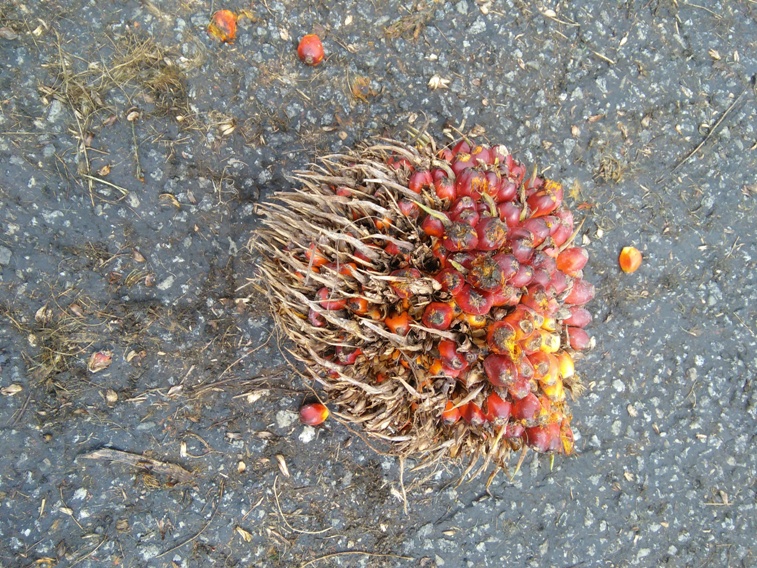
Ripeness: Ripe